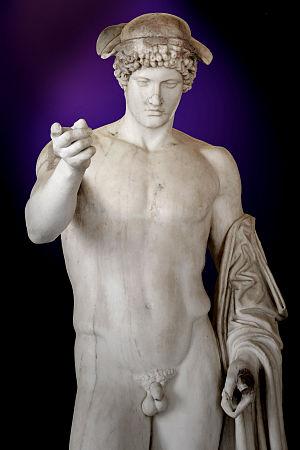
Hermès Logios. Marbre, copie romaine de la fin du Ier siècle-début du IIe siècle ap. J.-C. d'après un original grec du Ve siècle av. J.-C. Italiano: Cosidetto “Hermes Logios”. Marmo, copia romana della fine del I sec.-inizio del II sec. d.C. da un originale greco del V sec. a.C.
Une digression est une figure de style qui consiste en un changement temporaire de sujet dans le cours d'un récit, et plus généralement d'un discours, pour évoquer une action parallèle ou pour faire intervenir le narrateur ou l'auteur.